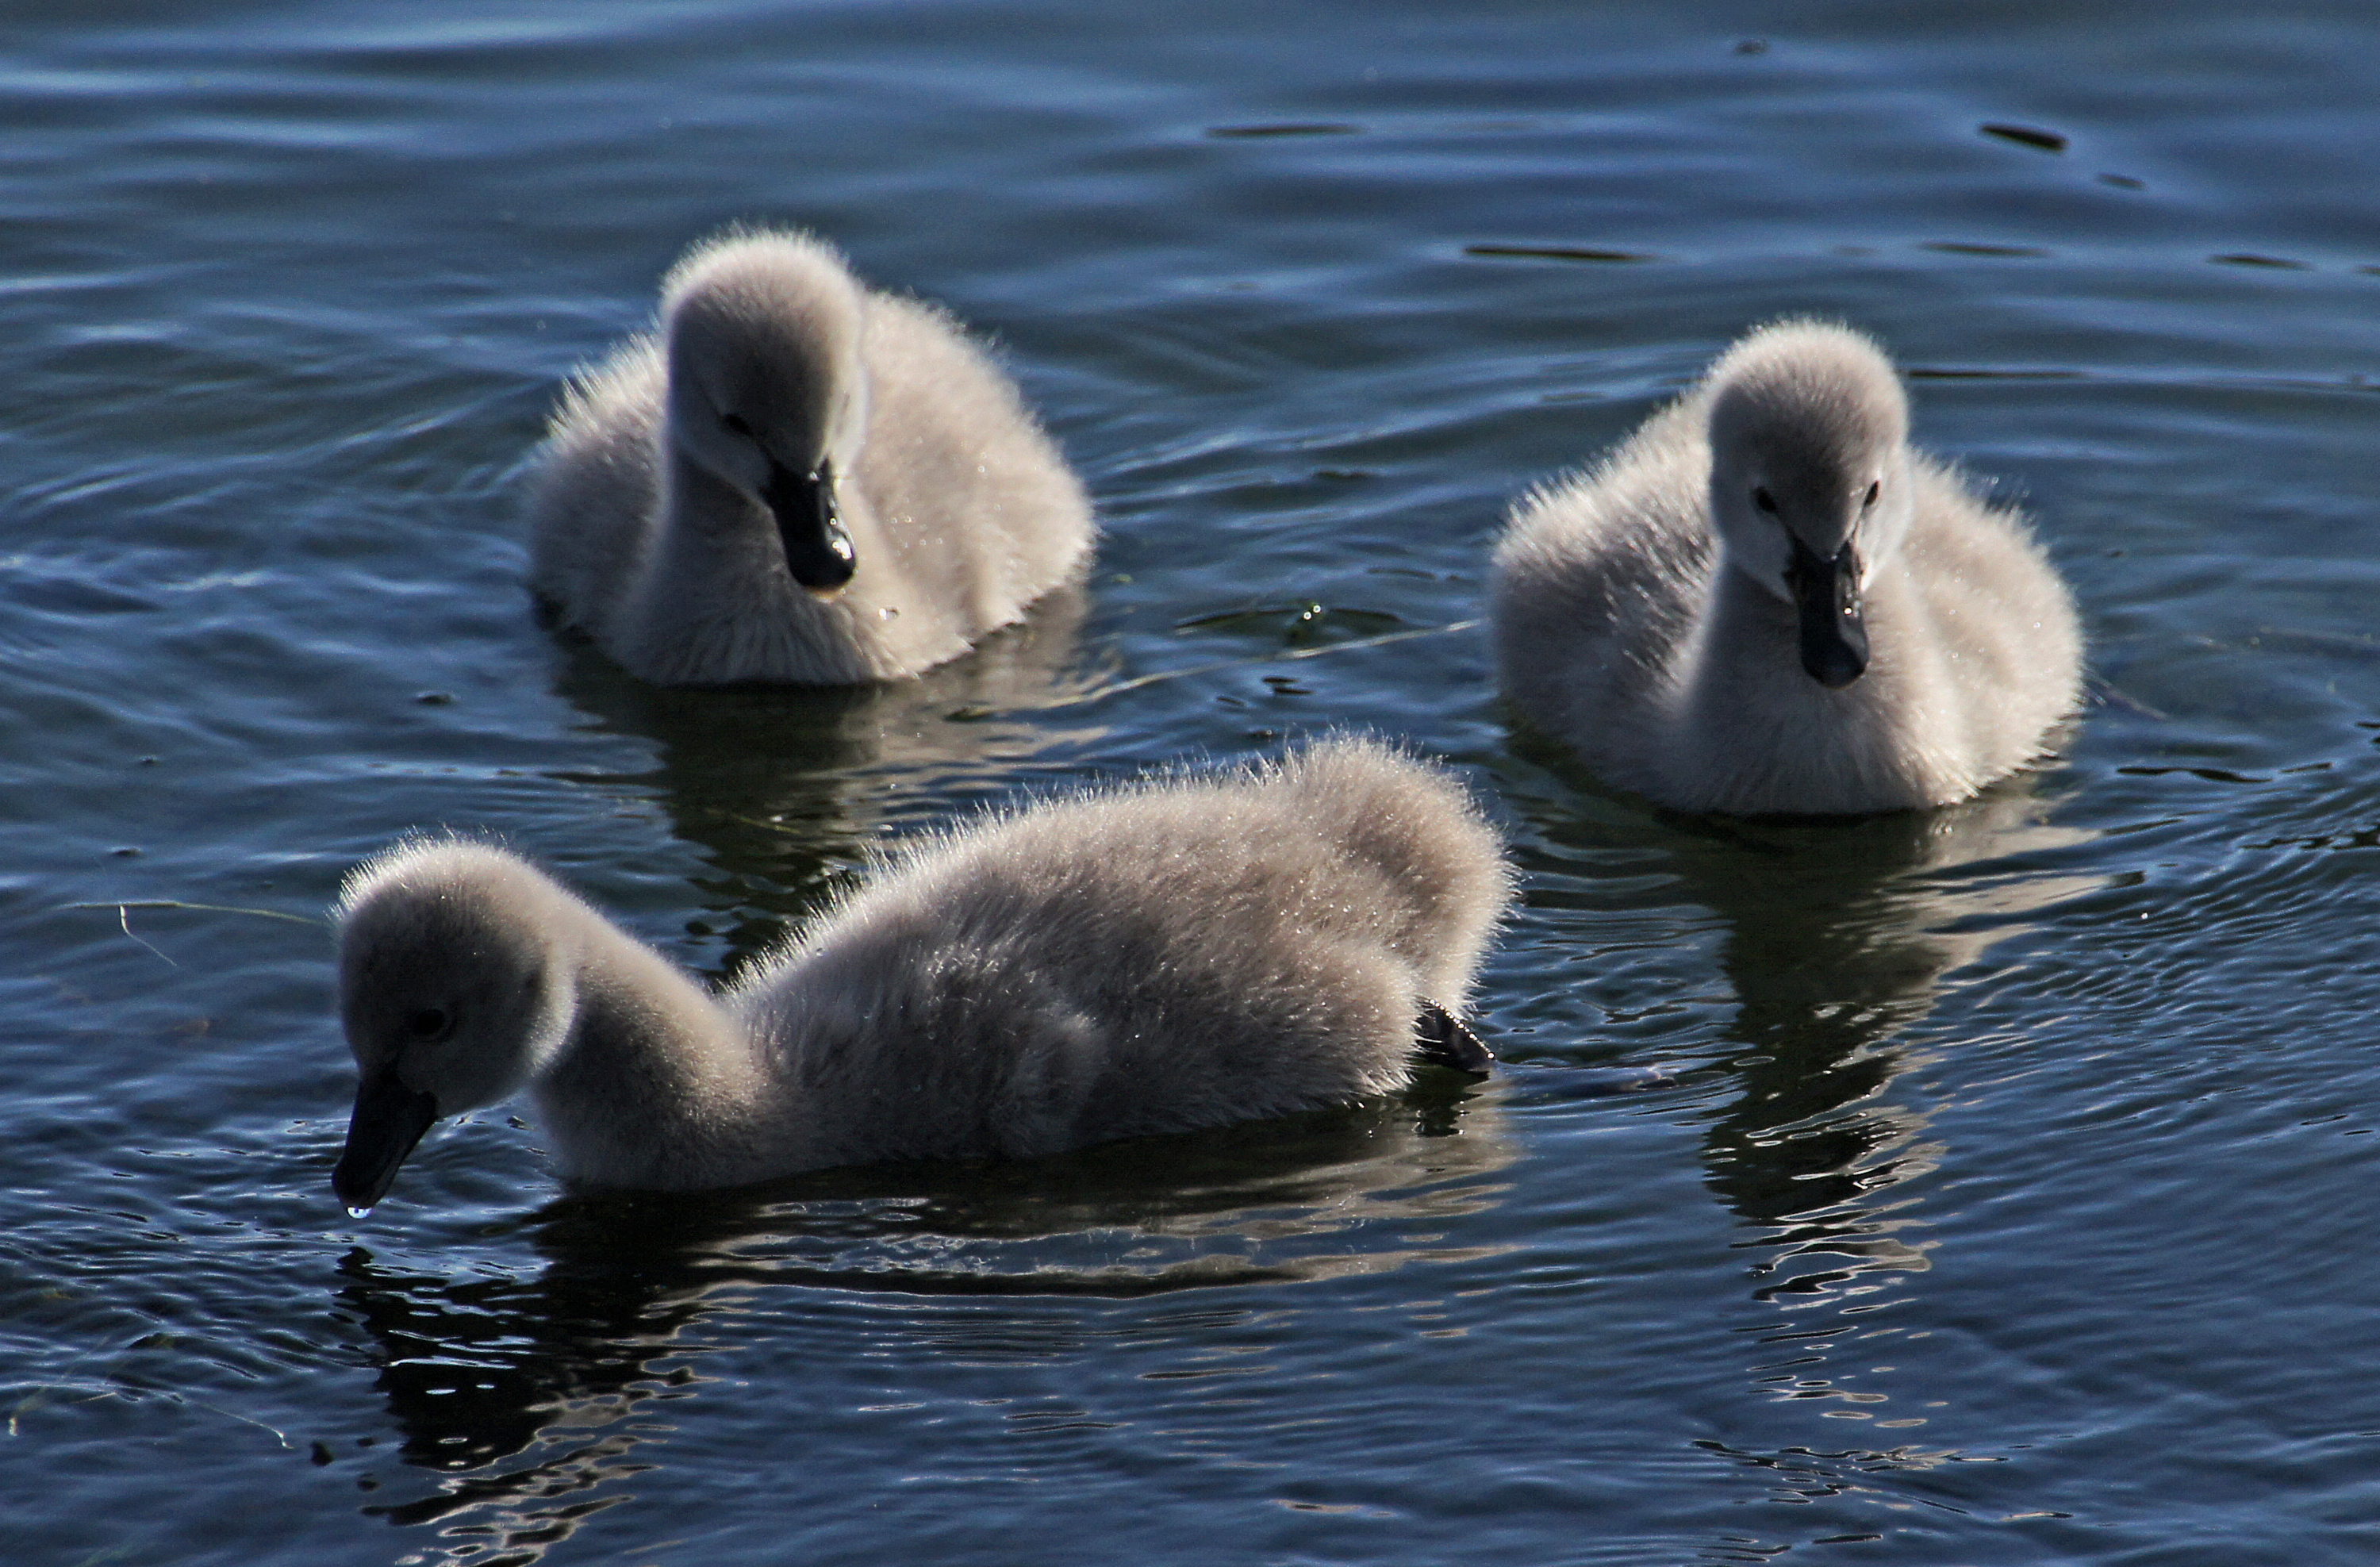
water, bird, wildlife, beak, swan, swans, vertebrate, waterfowl, babybirds, cygnets, cuteandcuddly, babyswans, water bird, ducks geese and swans